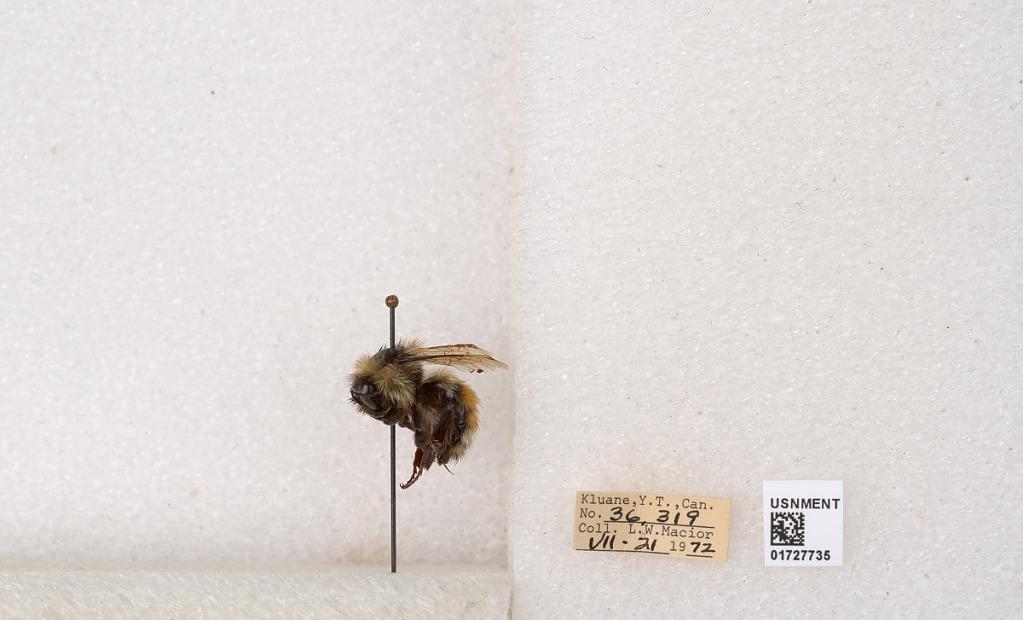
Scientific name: Bombus (Pyrobombus) sylvicola Kirby
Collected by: L. Macior
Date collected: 1972-7-21
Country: Canada
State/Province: Yukon Teritory
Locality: Kluane National Park and Reserve
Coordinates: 60.7493, -139.504